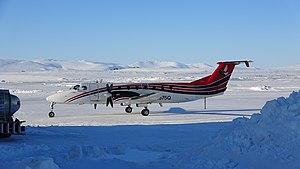
Ravn Alaska est une compagnie aérienne régionale spécialisée dans les petites collectivités de l’État américain de l’Alaska. La compagnie aérienne a son siège à Anchorage, qui abrite également le principal hub de Ravn, sur l'aéroport international Ted Stevens d'Anchorage.